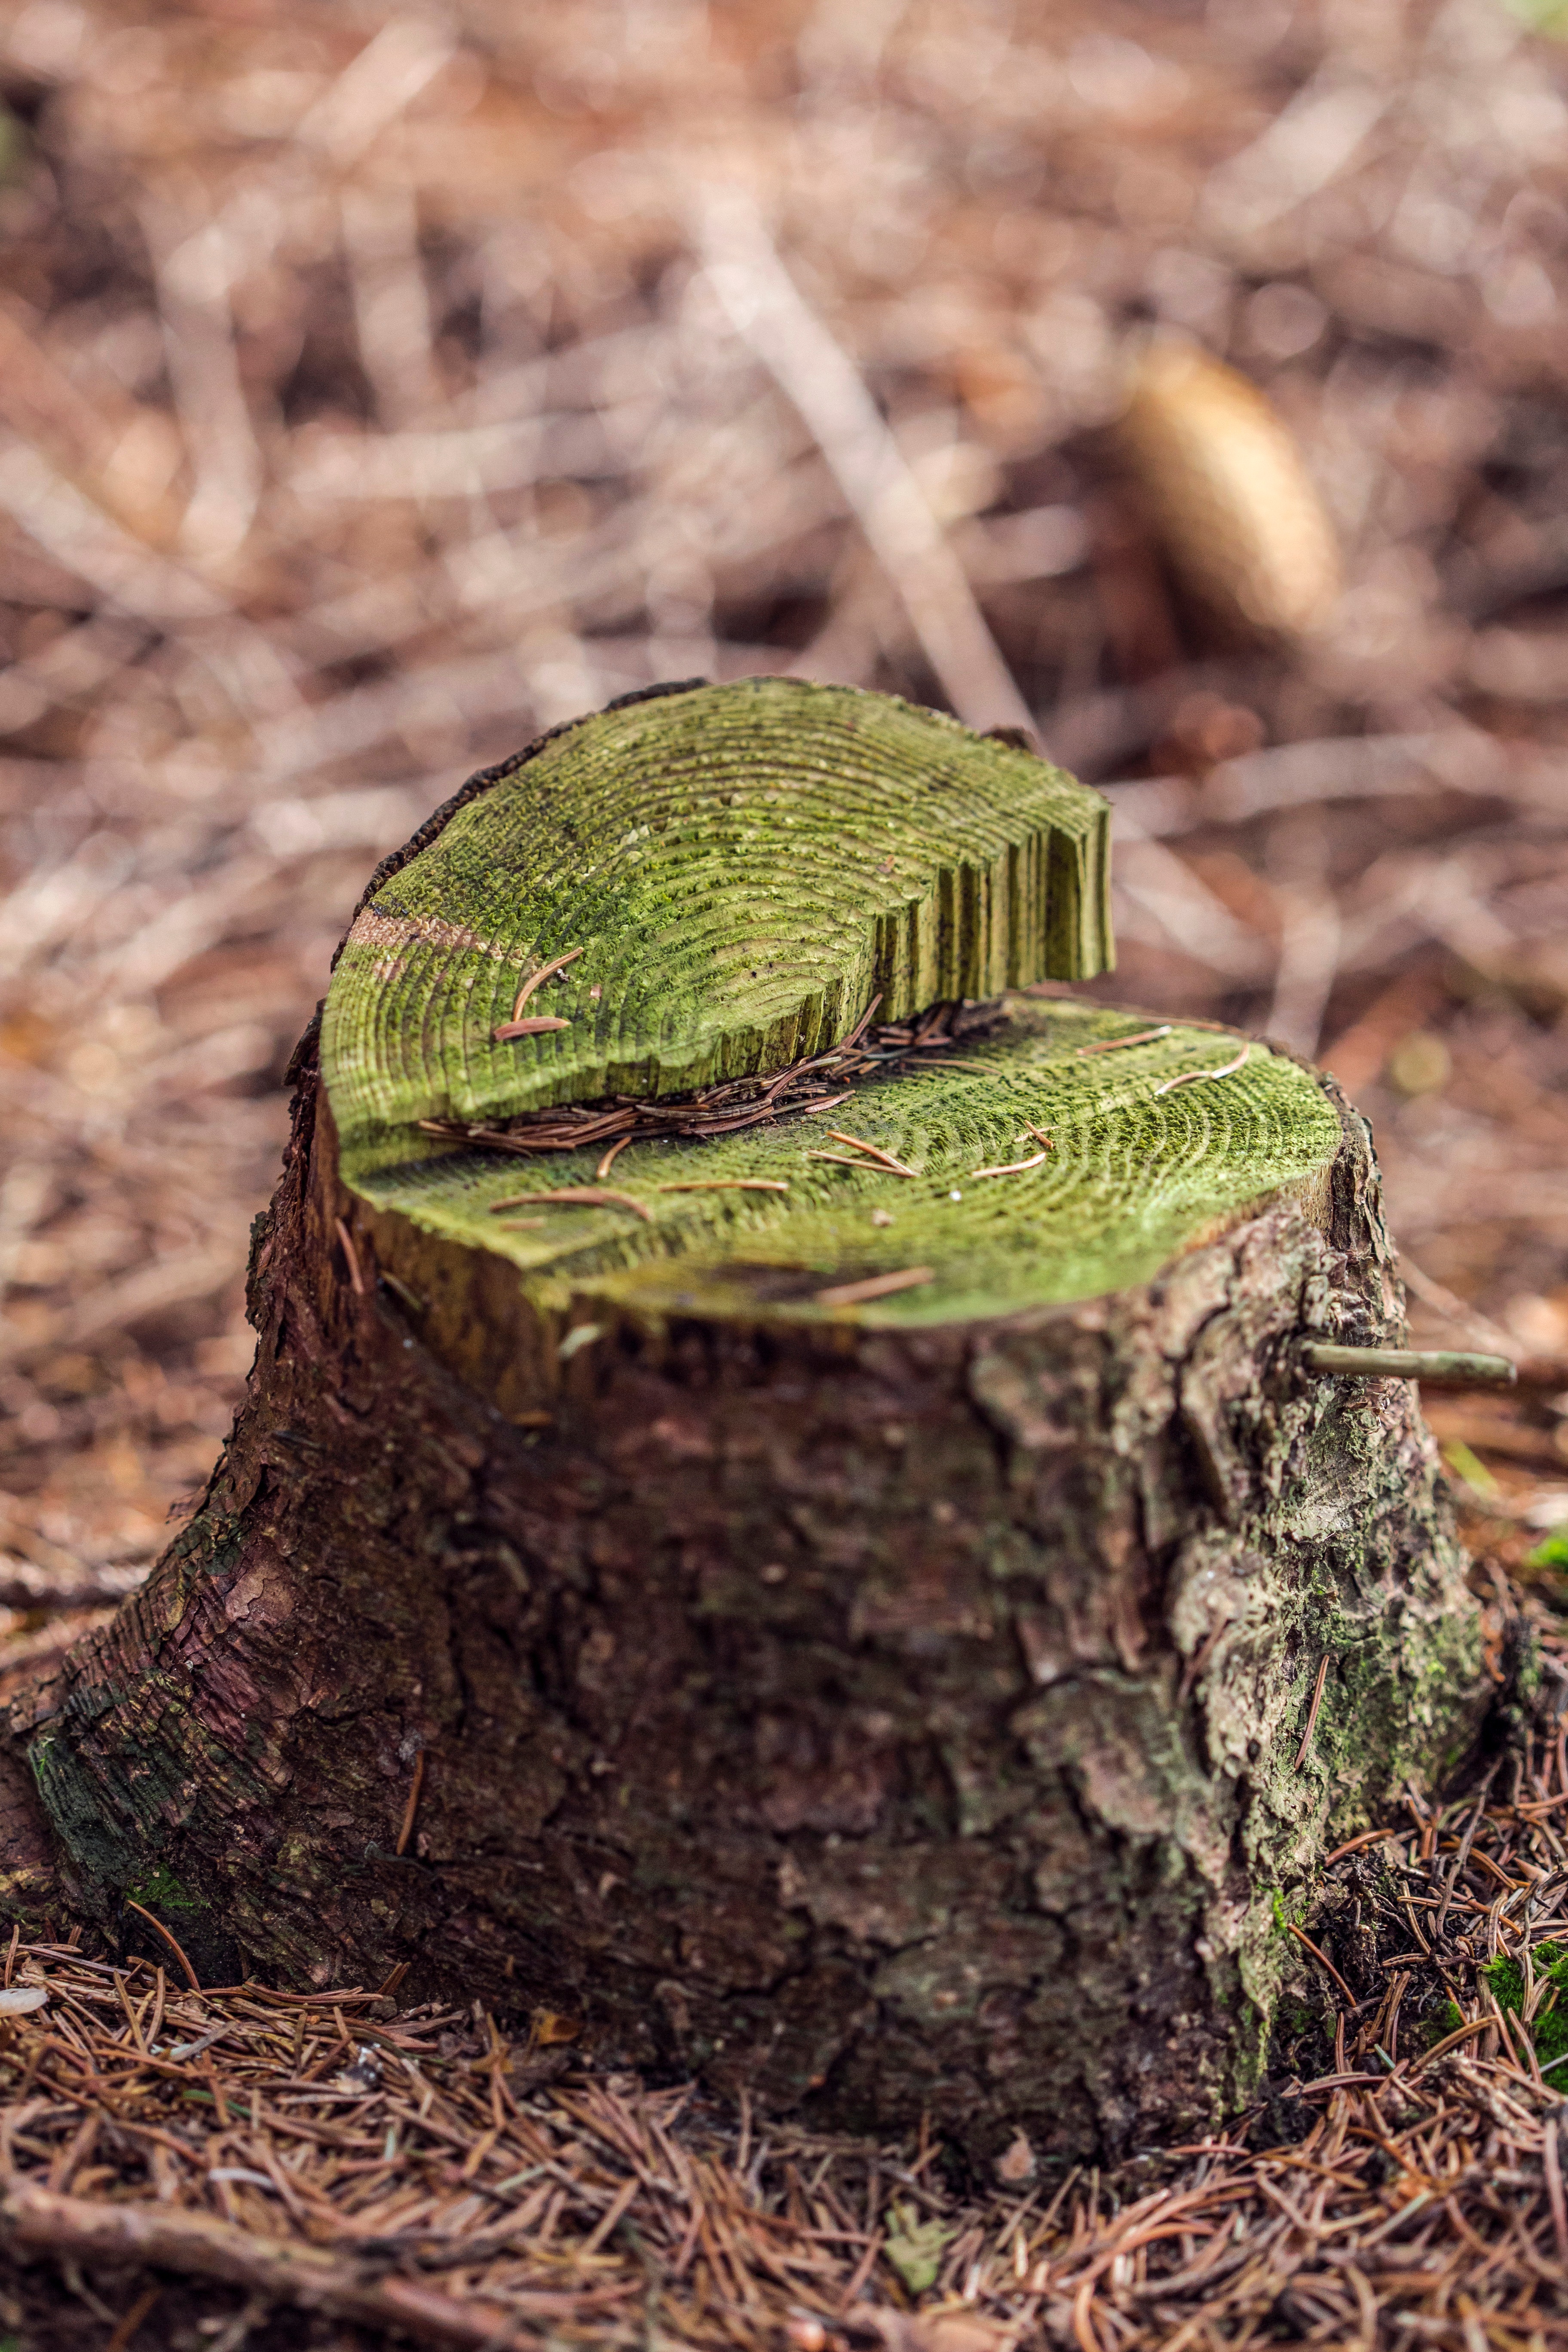
tree, nature, forest, grass, plant, wood, leaf, trunk, wildlife, green, soil, flora, tree stump, macro photography